Book Across the Bay

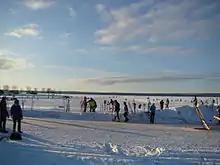
The starting point of the race

The event is entirely volunteer-driven. Many individuals, businesses, and organizations contribute time, talent, supplies and more to make the Book Across the Bay a success.